Narcissu

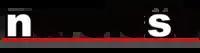
Narcissu logo

The anonymous protagonist is diagnosed with lung cancer shortly after his twentieth birthday, and is admitted to hospice care at a hospital in Mito, Ibaraki. There he meets Setsumi, a woman who is two years older than he is, who is also terminally ill. Finding that they both refuse to die in the hospital or at home with their families, they run away together in a silver Honda Integra belonging to the protagonist's father.